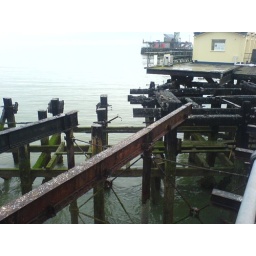
The train used to stop by that building